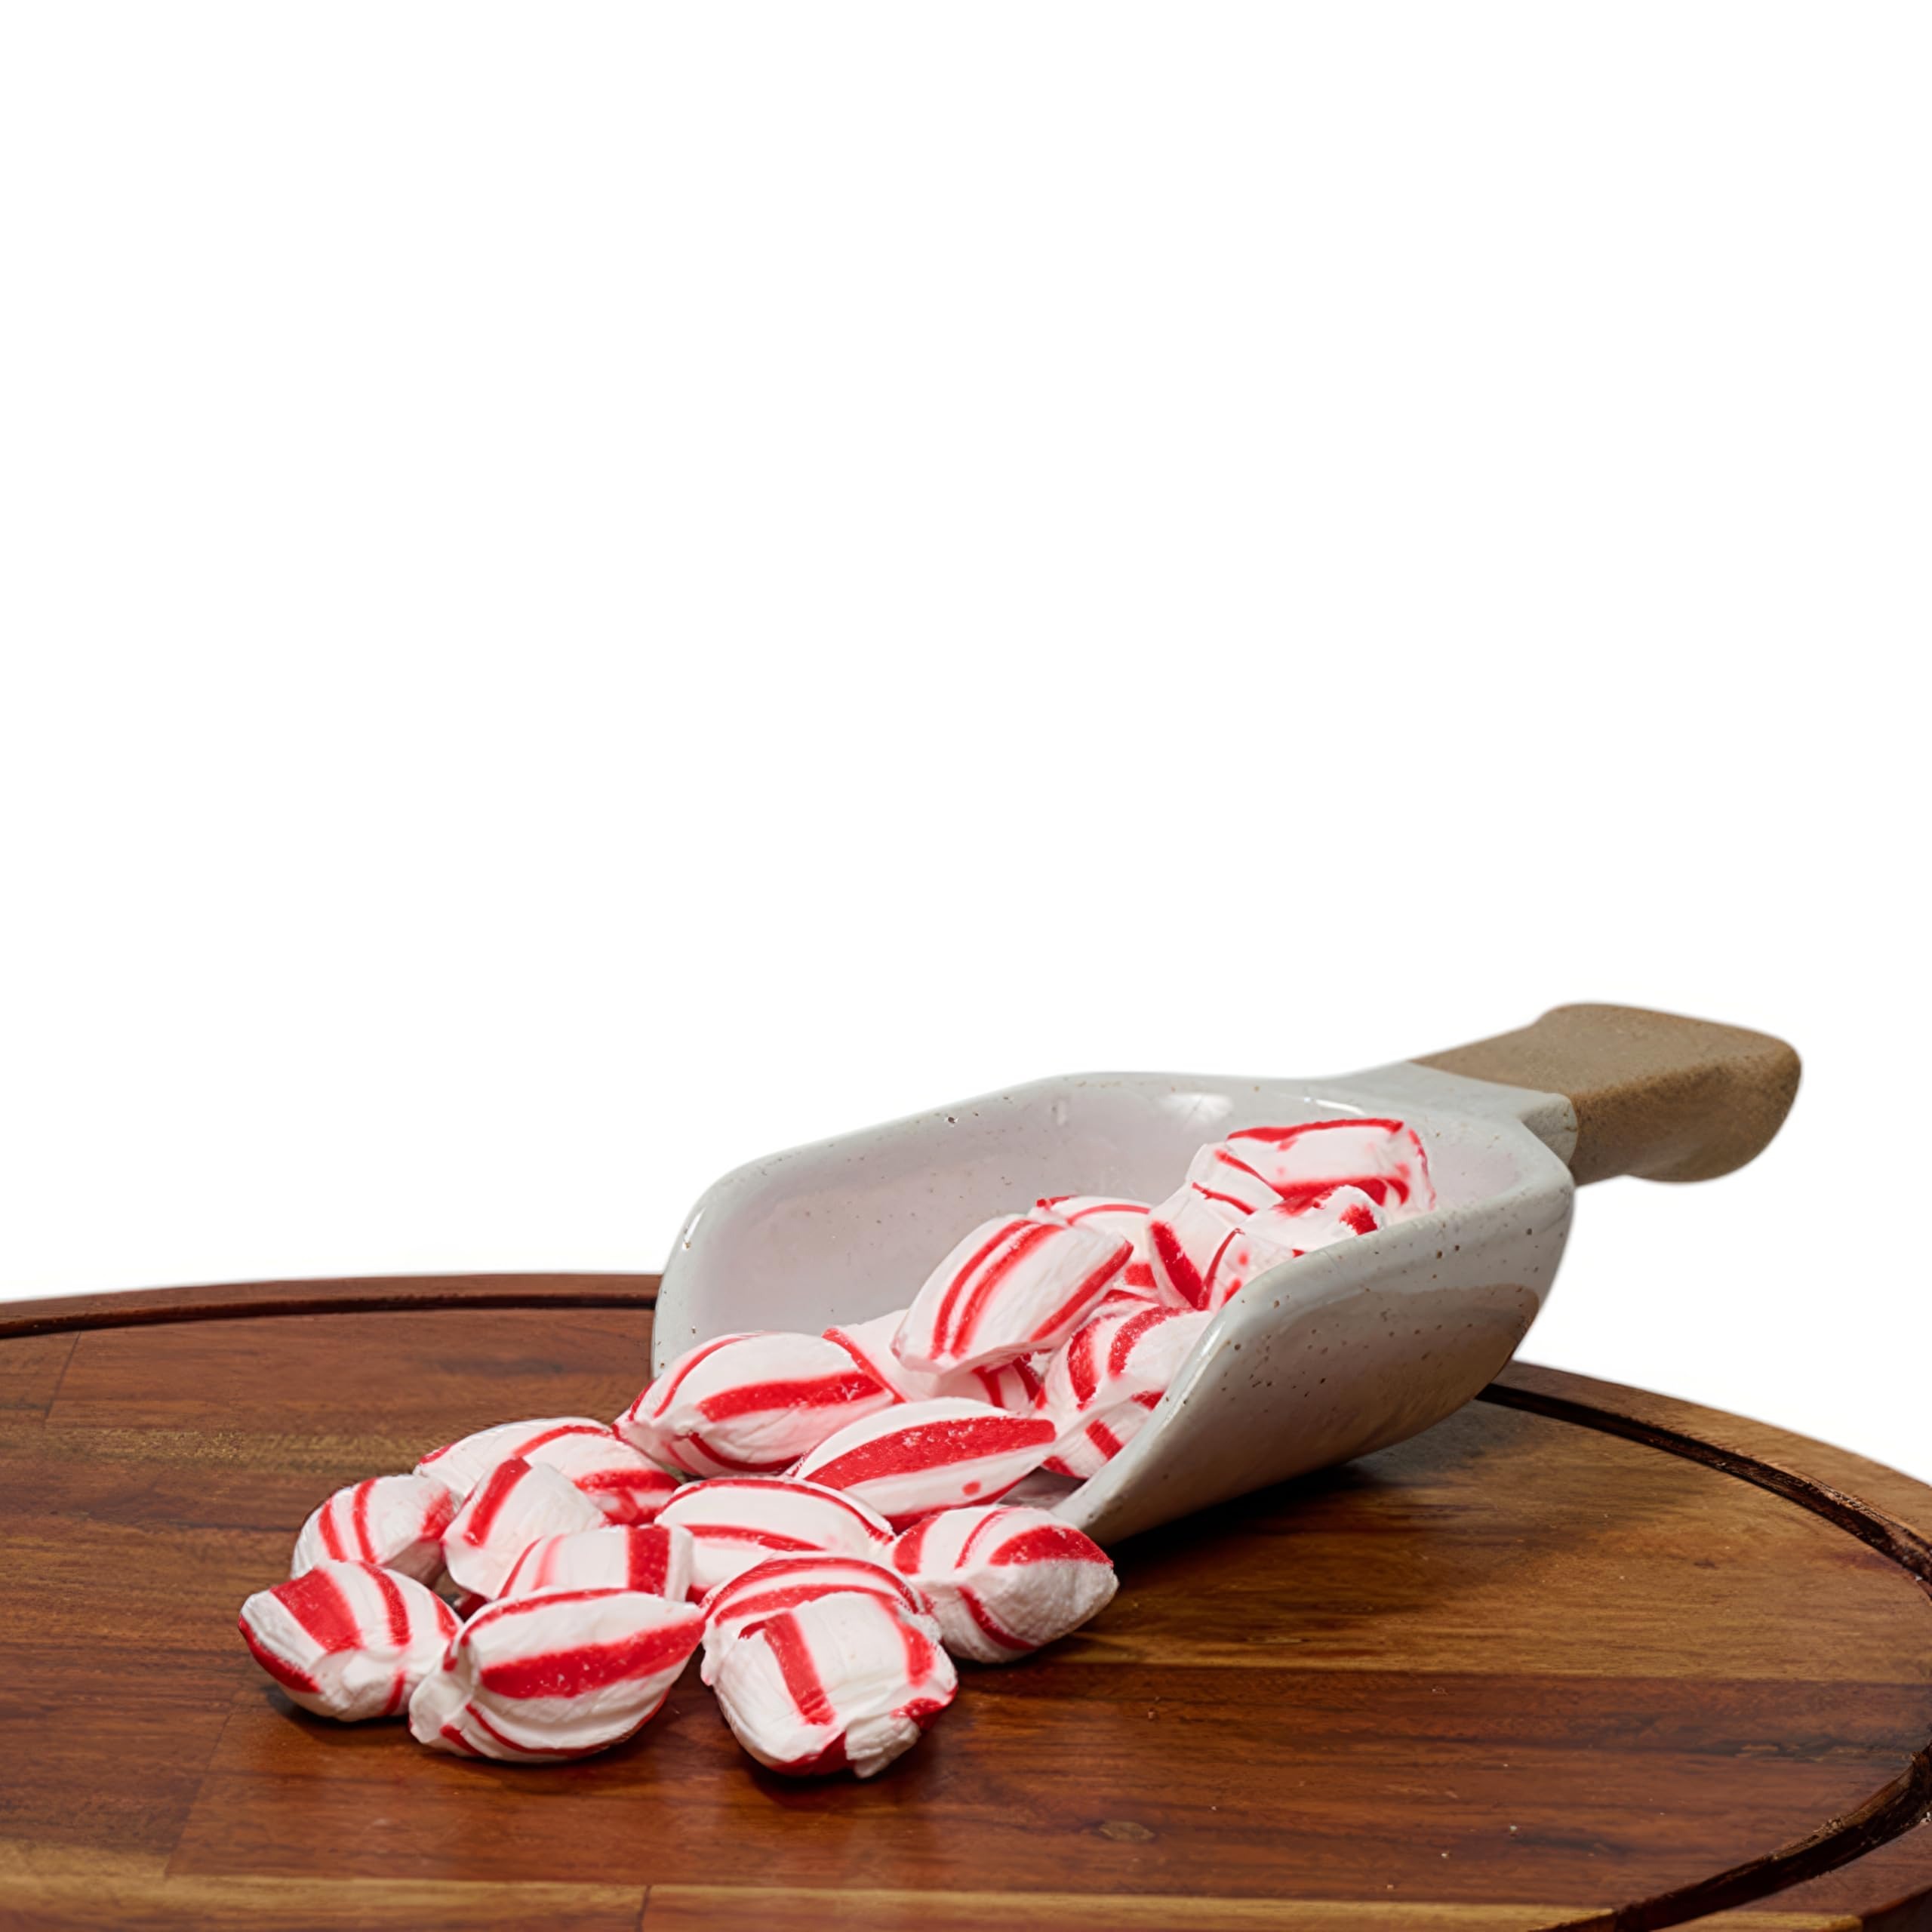
Item Name: Soft Peppermint Puffs 2 pounds unwrapped mint candy
Bullet Point 1: Soft and crunchy
Bullet Point 2: Refreshing mint flavor
Bullet Point 3: Bite-sized peppermint candy
Product Description: Indulge in the cool, refreshing taste of our Soft Peppermint Puffs. These bite-size, unwrapped puffs offer a delightful combination of soft and crunchy textures, with a minty flavor that melts in your mouth. Perfect for a quick refreshment or sharing with friends and family. Order yours from Beulah's Candyland today.
Value: 32.0
Unit: Ounce

Price: 27.55